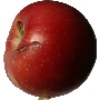
Label: braeburn_apple